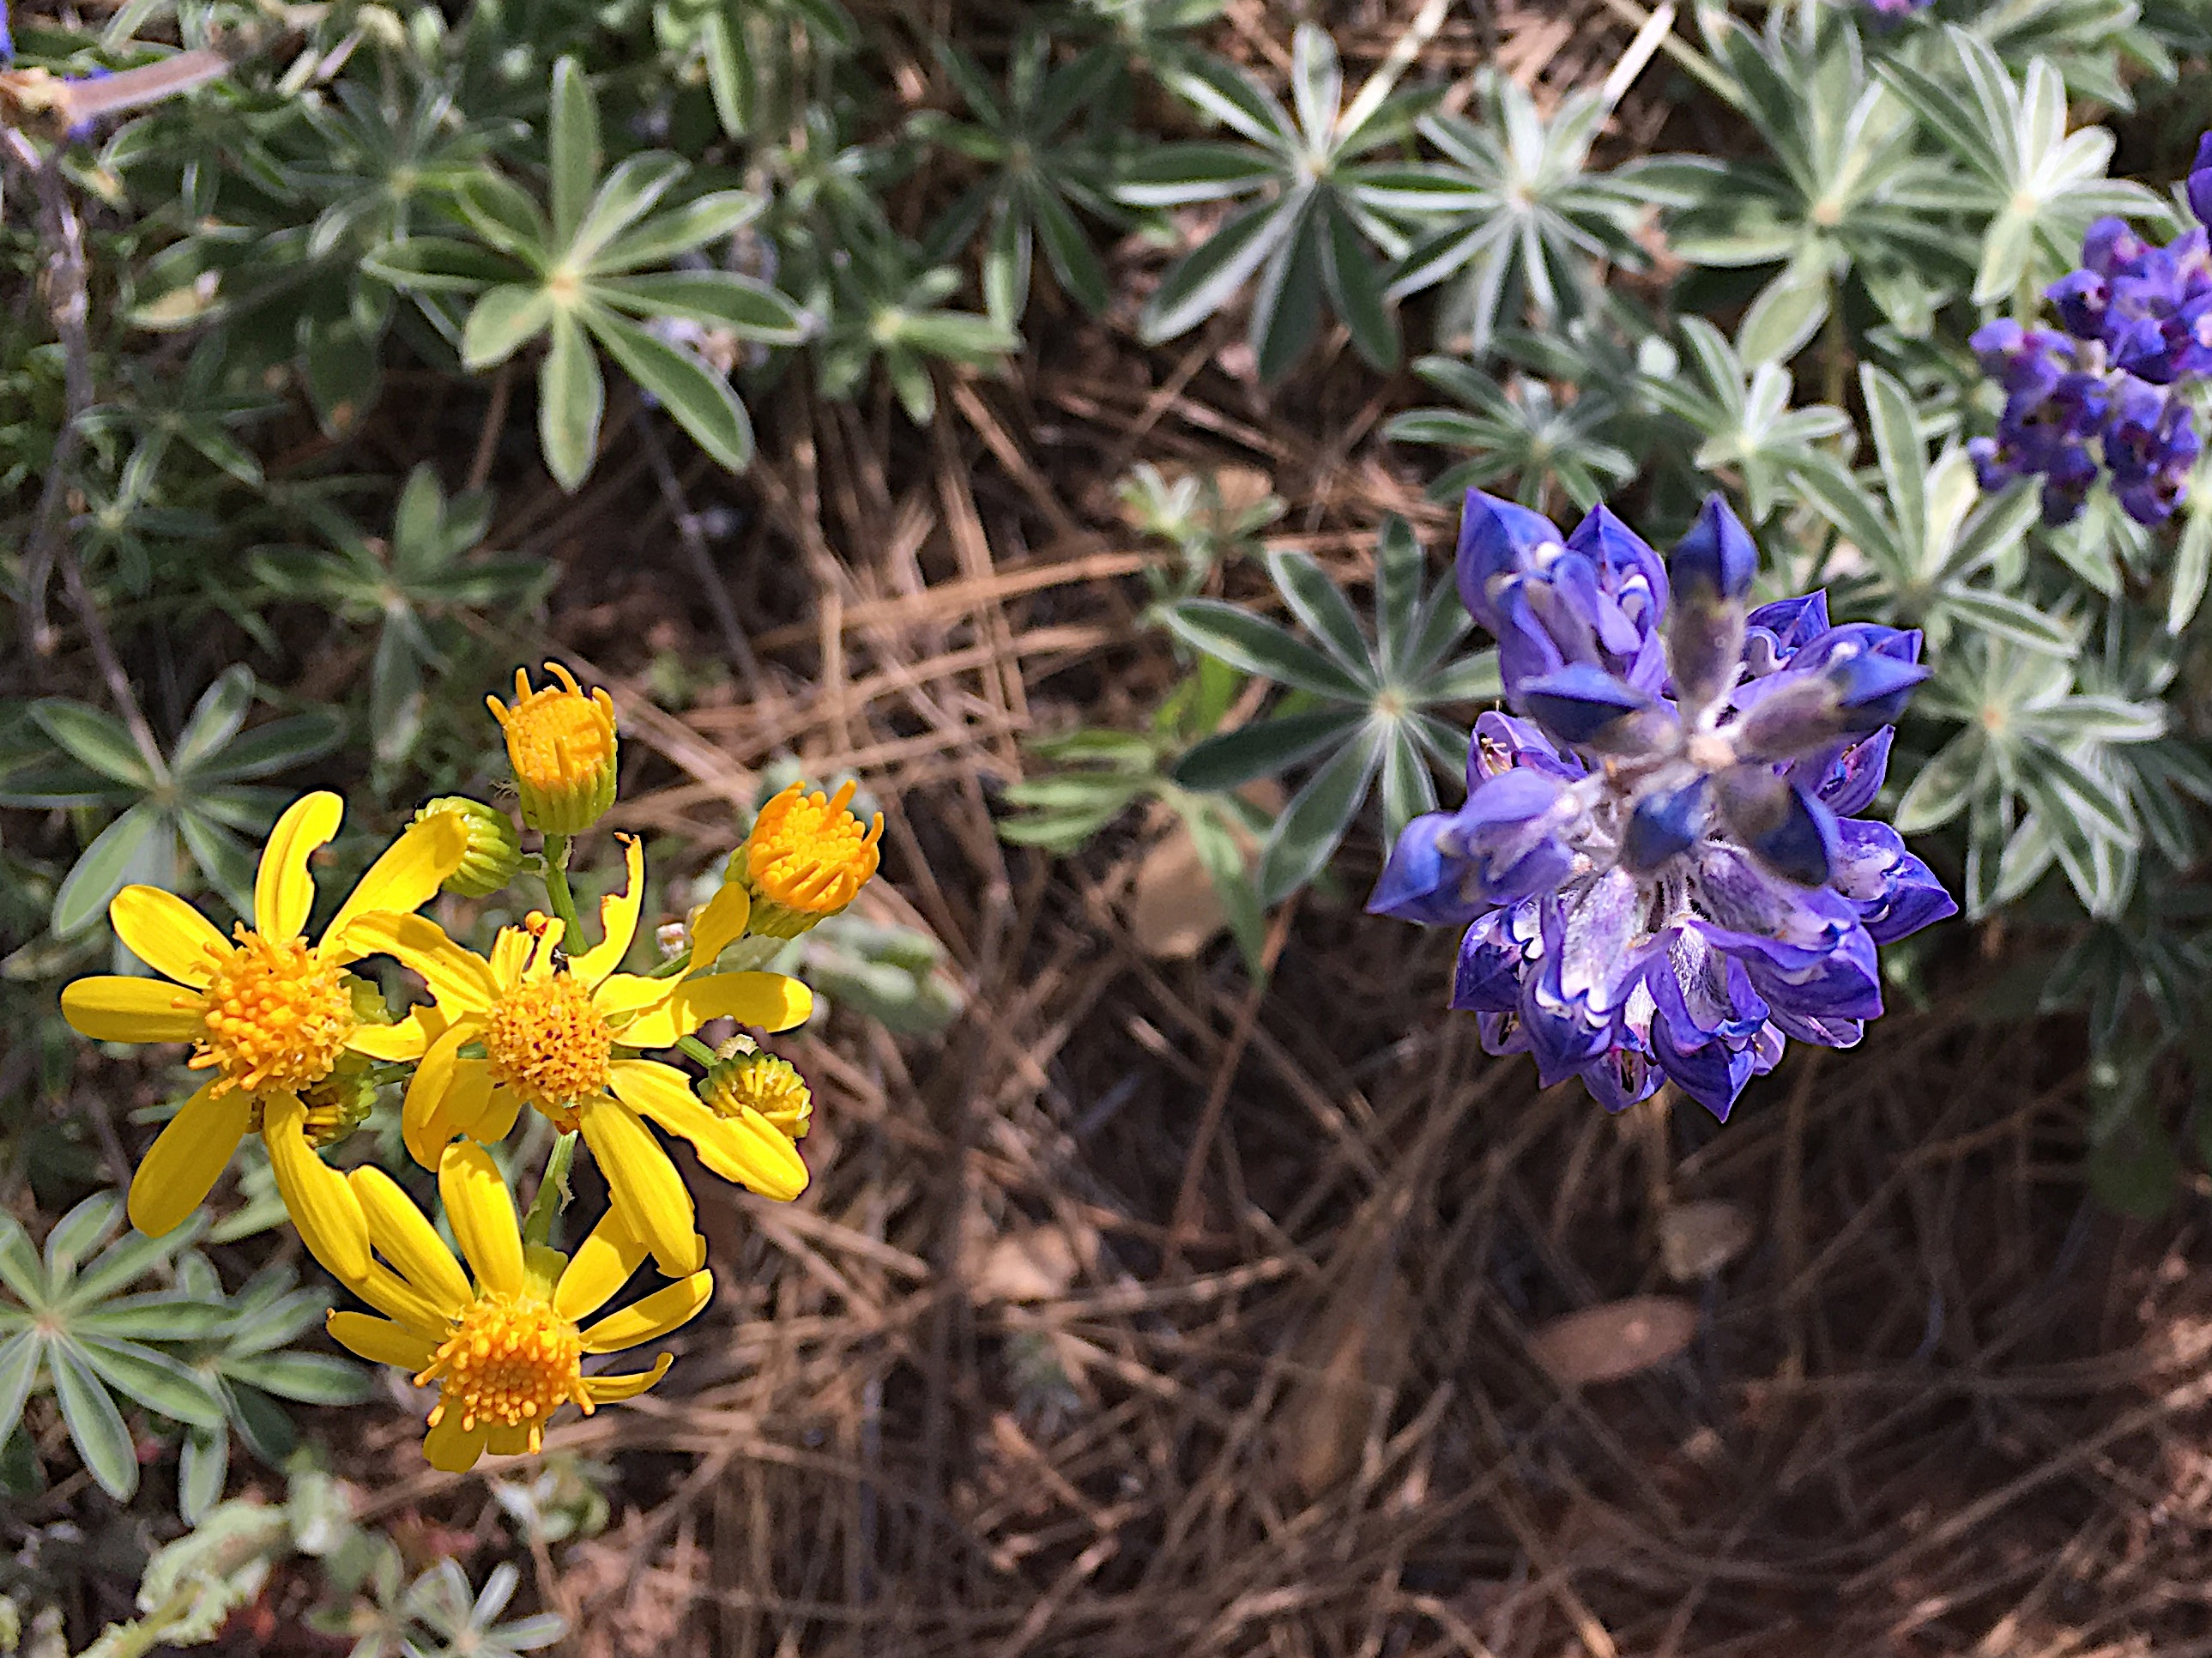
plant, flower, herb, botany, flora, wildflower, shrub, wildflowers, macro photography, flowering plant, land plant